National Portrait Gallery (United States)

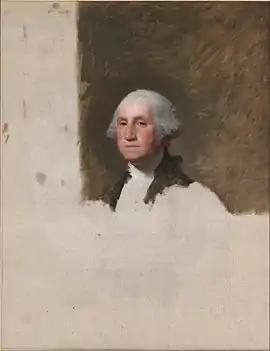
The unfinished Gilbert Stuart portrait of George Washington, one of two portraits at the center of the Stuart controversy

A major controversy occurred in 1979 over the National Portrait Gallery's attempt to buy two Gilbert Stuart paintings. The famous, unfinished portraits of George and Martha Washington were owned by the Boston Athenaeum, which loaned them to the Museum of Fine Arts in Boston in 1876. But the Athenaeum, a private collection, was suffering from financial difficulties by the late 1970s. It twice offered to sell the two portraits to the Museum of Fine Arts over the previous two years, but the museum declined to purchase them. The Athenaeum began searching for another buyer, and in early 1979 the Athenaeum tentatively reached an agreement to sell the works to the NPG for $5 million. When the Athenaeum made these discussions public in April 1979, there was strong public opposition to the sale in Boston.